Pyrohoshcha Church

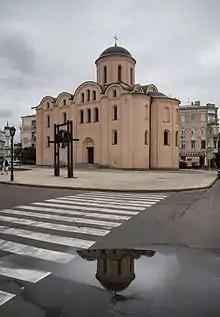
Church from the southern part of Square of Contracts

The Pyrohoshcha Dormition of the Mother of God Church or simply Pyrohoshcha Church is an Orthodox church in Kyiv in the historical neighbourhood Podil. The original church was built in 1130s by the Mstyslav I the Great of Kyiv. It was the main church of Podil, and was a temporary cathedral of Kyiv Metropolitanate in the early 17 century. In 1613 the church was reconstructured in Renaissance style, and then in 18th–19th centuries was rebuilt in Ukrainian Baroque and Neoclassicism styles.